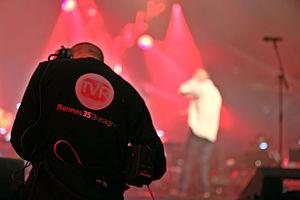
Création Alkeemia avec le groupe Digresk et l’orchestre symphonique des Deux Mondes dirigé par Philippe Hui lors du festival Yaouank le 21 novembre 2015 au Parc des Expositions de Rennes.
TVR est une chaîne de télévision locale française née en mars 1987 sous le nom de TV Rennes.